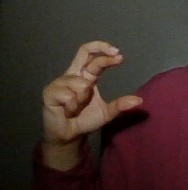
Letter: thal